Dolly Parton

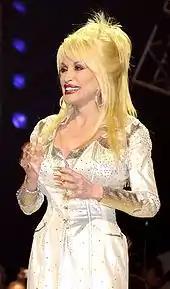
Parton at the Grand Ole Opry in 2005

A duet with Ricky Van Shelton, "Rockin' Years" (1991) reached number one, though Parton's greatest commercial fortune of the decade came when Whitney Houston recorded "I Will Always Love You" for the soundtrack of the feature film "The Bodyguard" (1992). Both the single and the album were massively successful. Parton's soundtrack album from the 1992 film, "Straight Talk", however, was less successful. But her 1993 album "Slow Dancing with the Moon" won critical acclaim and did well on the charts, reaching number four on the country albums chart, and number 16 on the "Billboard" 200 album chart. It would also become Platinum certified. She recorded "The Day I Fall in Love" as a duet with James Ingram for the feature film "Beethoven's 2nd" (1993). The songwriters (Ingram, Carole Bayer Sager, and Clif Magness) were nominated for an Academy Award for Best Original Song, and Parton and Ingram performed the song at the awards telecast. Similar to her earlier collaborative album with Harris and Ronstadt, Parton released "Honky Tonk Angels" in the fall of 1993 with Loretta Lynn and Tammy Wynette. It was certified as a gold album by the Recording Industry Association of America and helped revive both Wynette and Lynn's careers. Also in 1994, Parton contributed the song "You Gotta Be My Baby" to the AIDS benefit album "Red Hot + Country" produced by the Red Hot Organization. A live acoustic album, "", featuring stripped-down versions of some of her hits, as well as some traditional songs, was released in late 1994.